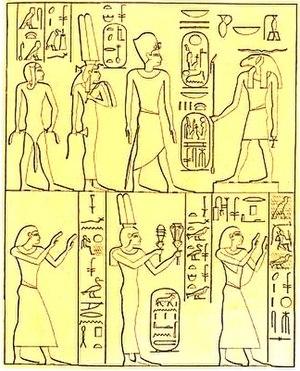
Bentanat ou Bentanat Iʳᵉ est une reine d'Égypte de la XIXᵉ dynastie. Elle est l'aînée des filles de Ramsès II et ultérieurement son épouse, et de la grande épouse royale Isis-Néféret. Son nom, d'origine asiatique, signifie fille de la déesse Anat.
Isis-Néféret est une reine d'Égypte de la XIXᵉ dynastie, épouse de Ramsès II. On ne sait pas grand-chose sur elle si ce n'est qu'elle va réussir à imposer sa présence dans l'ombre du souverain.